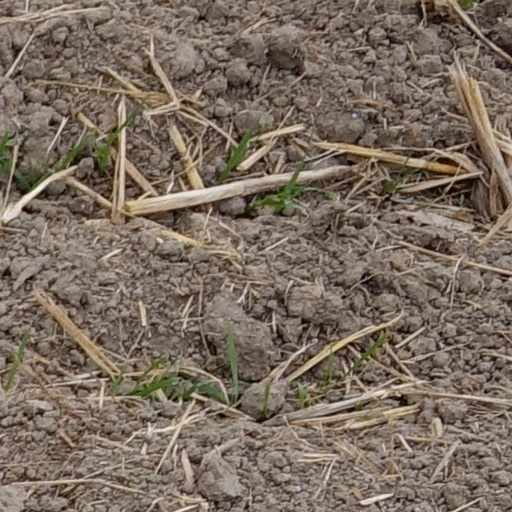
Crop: wheat